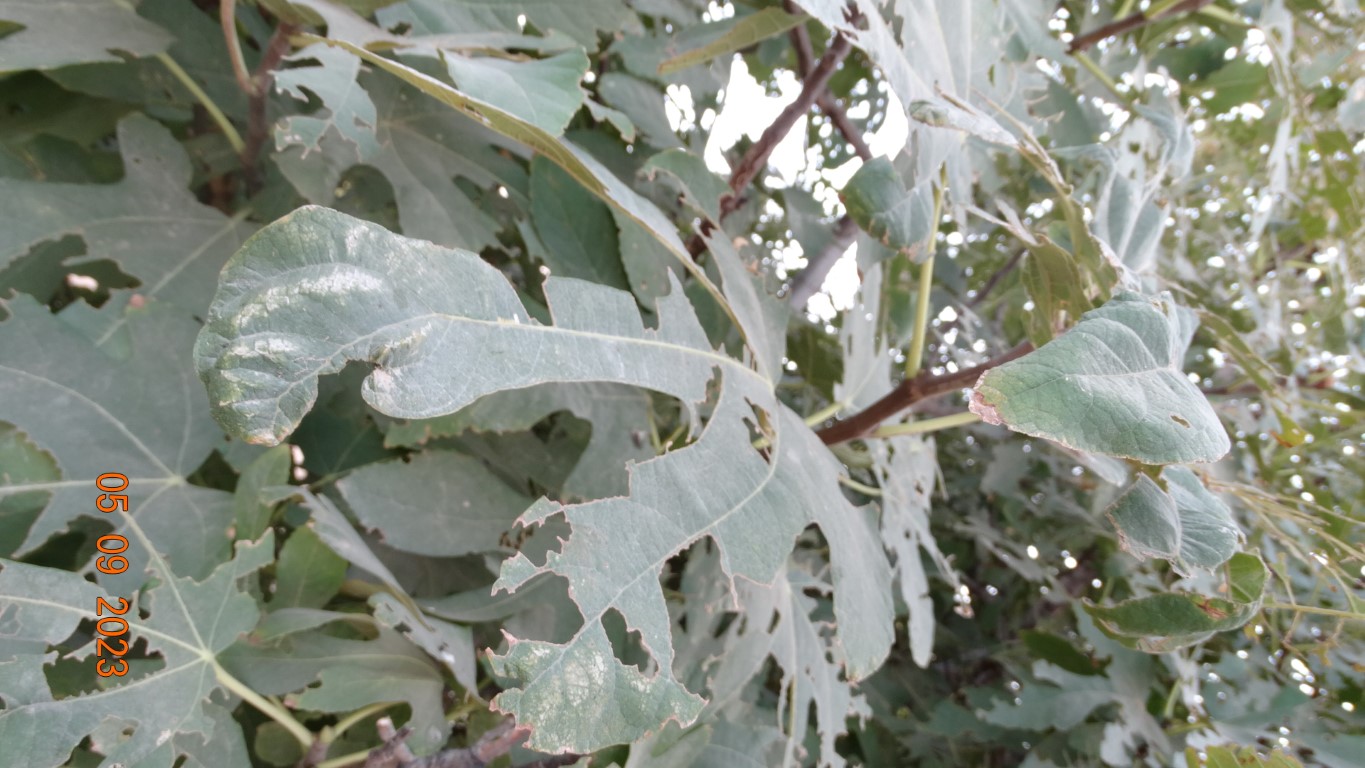
Label: infected